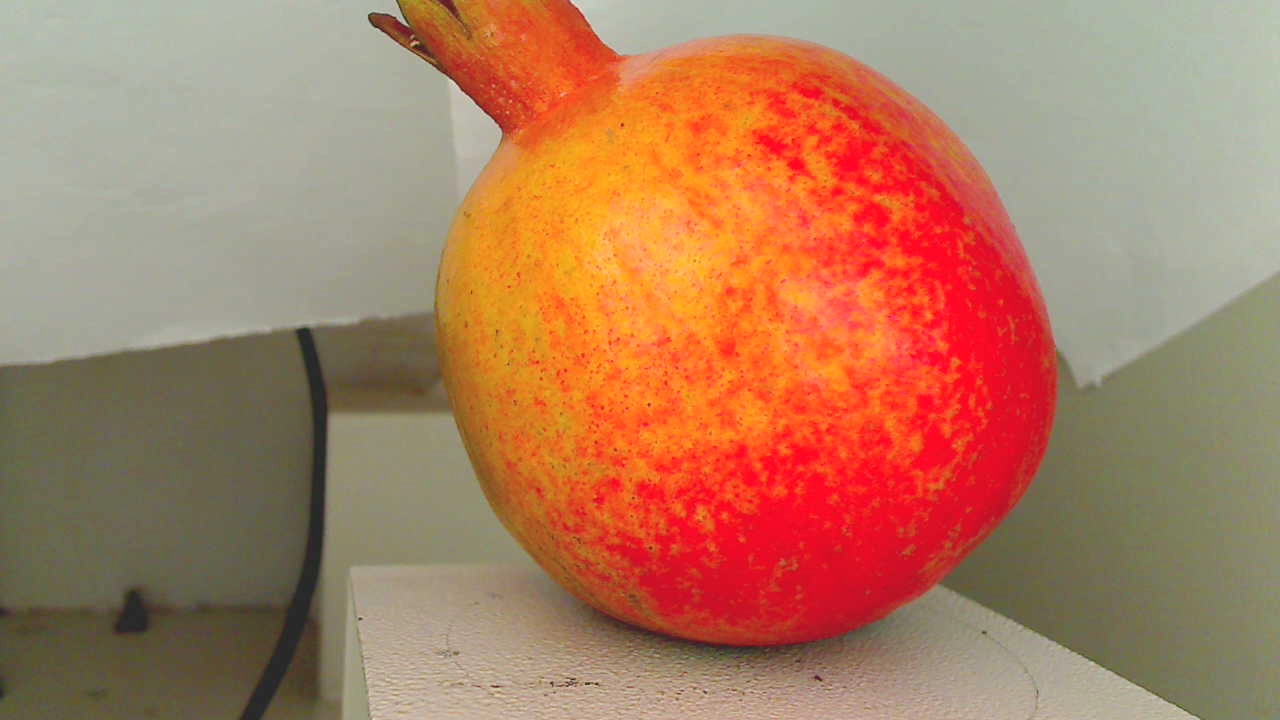
Grade: grade-1
Quality: quality-2